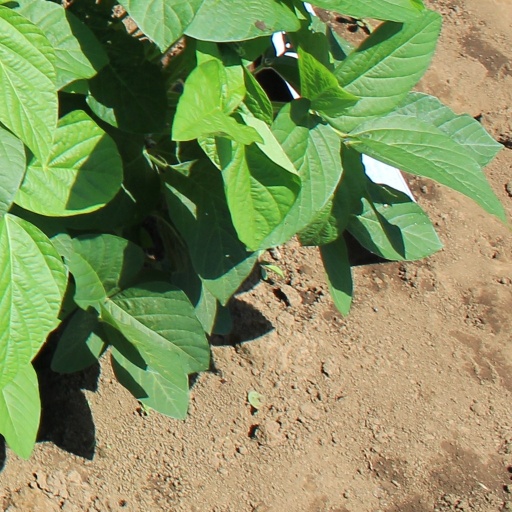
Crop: soybean